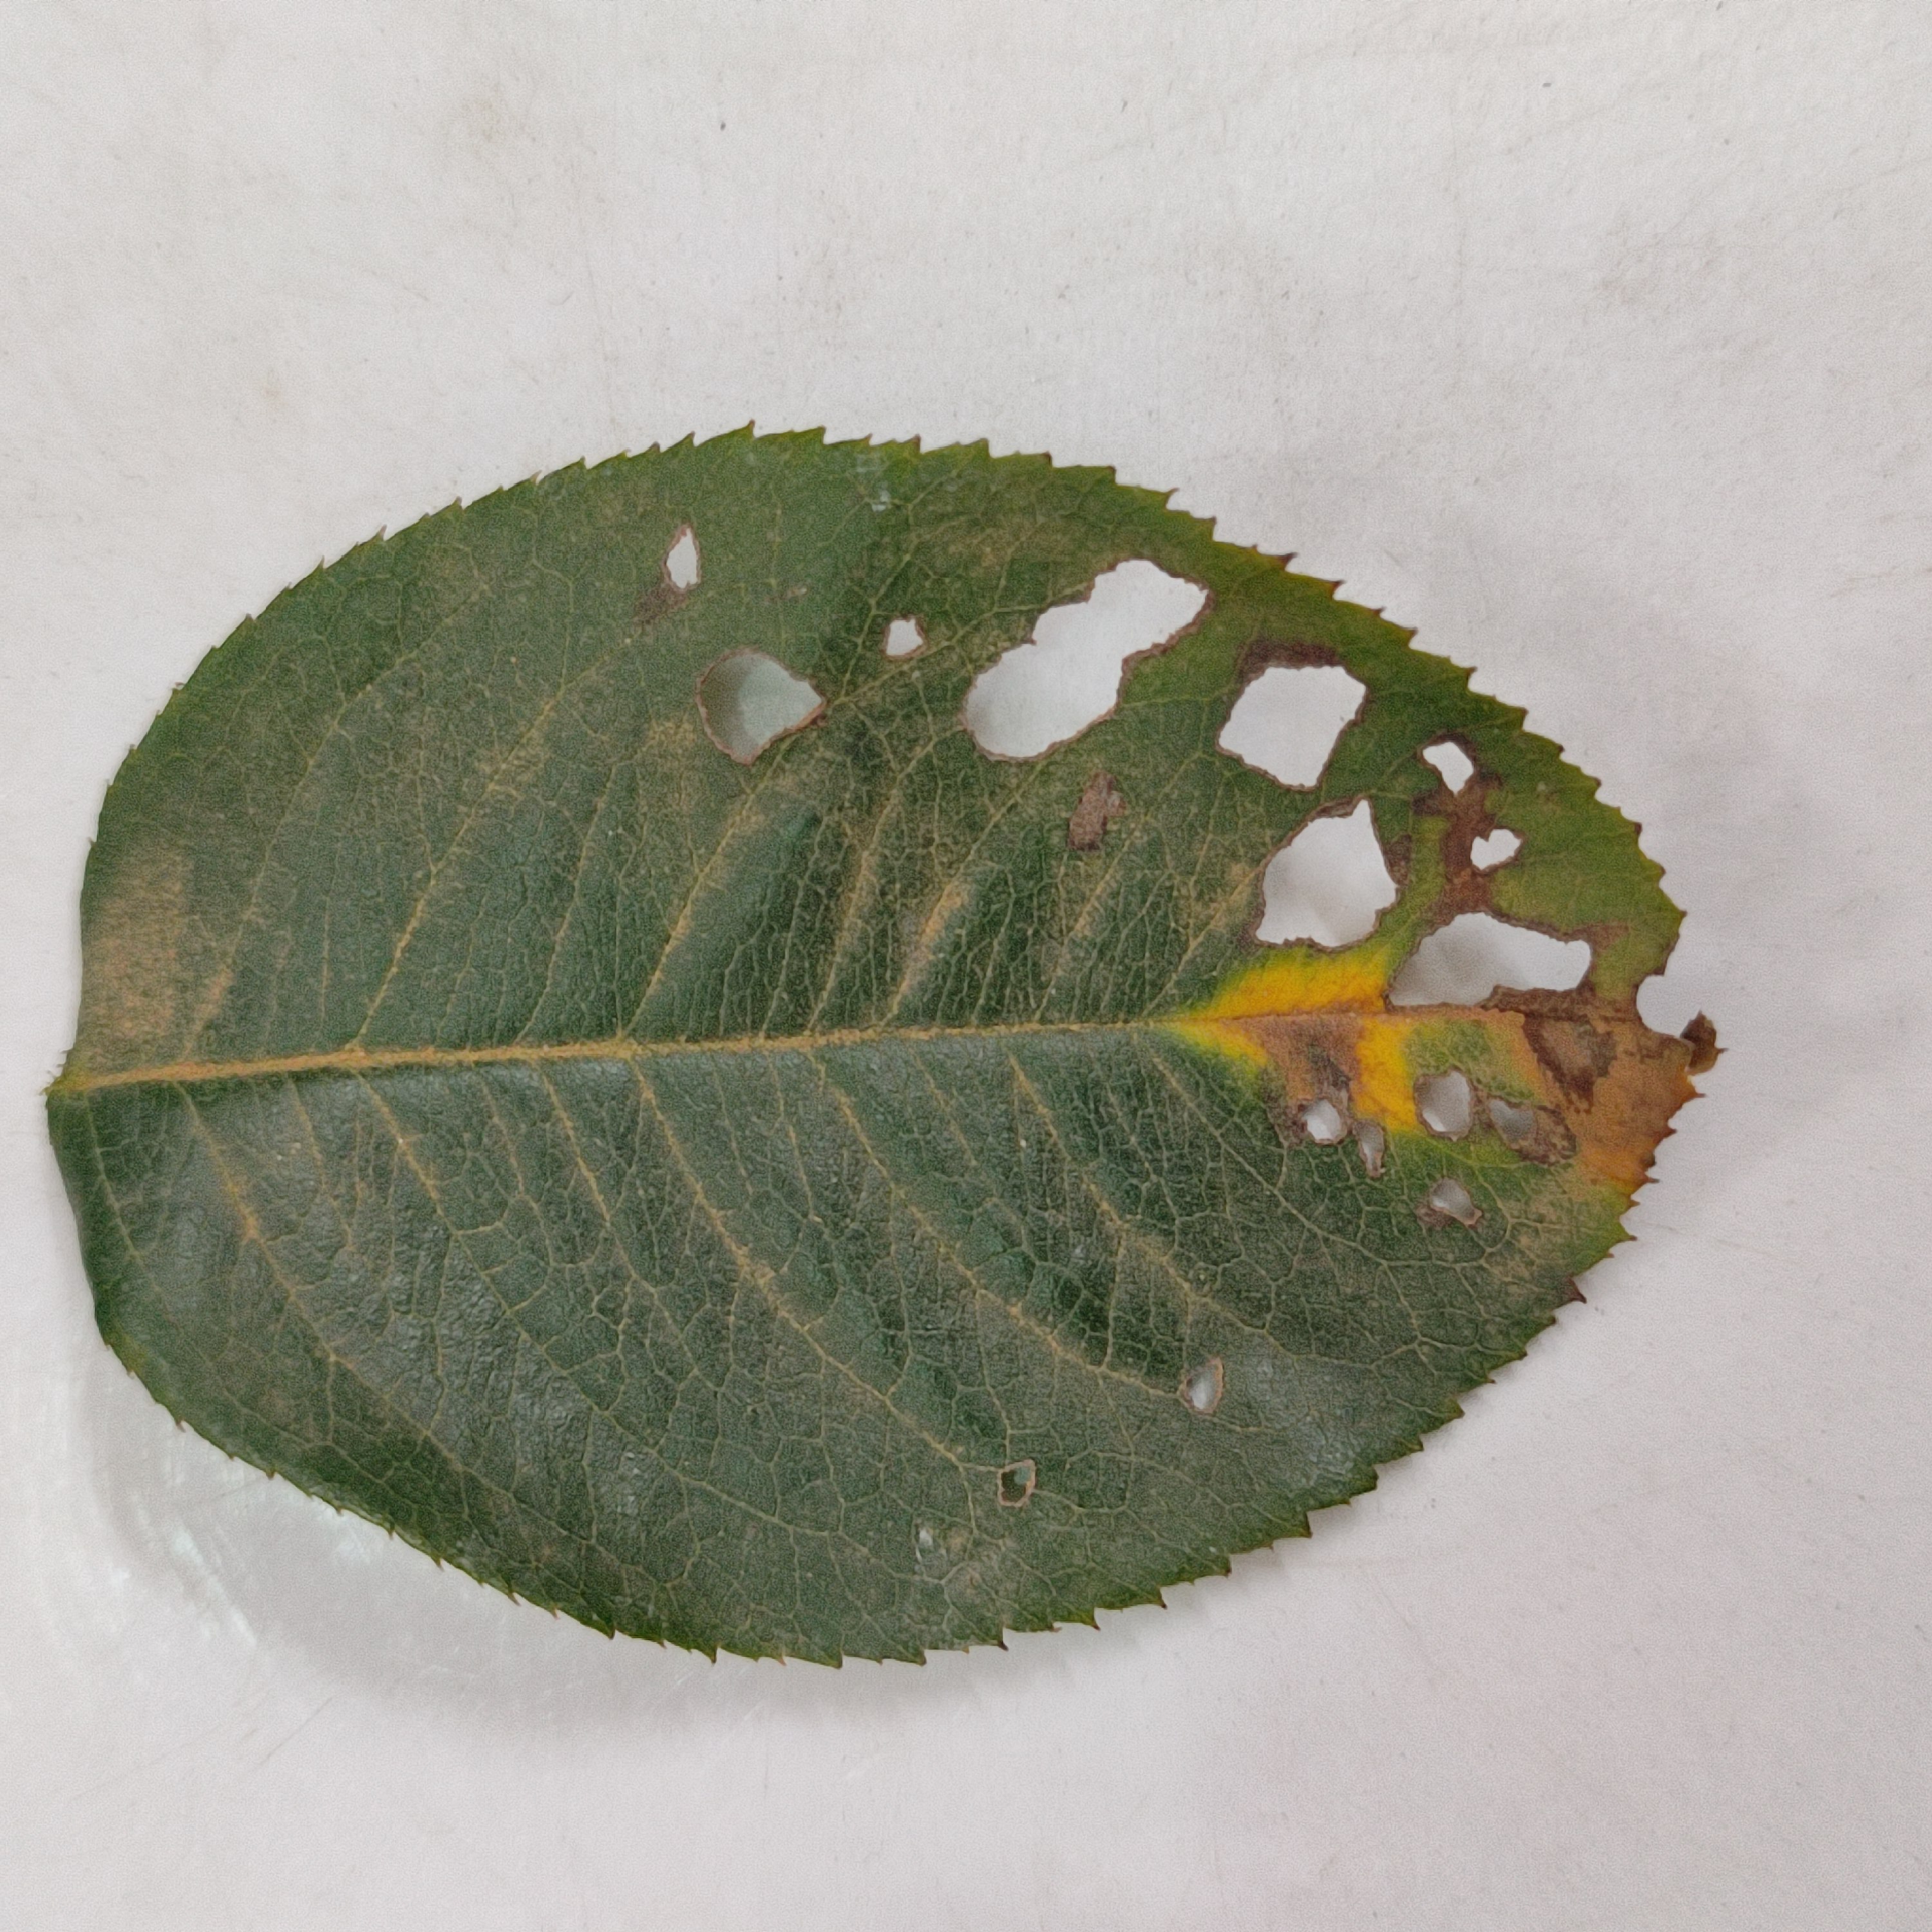
Label: Insect Hole